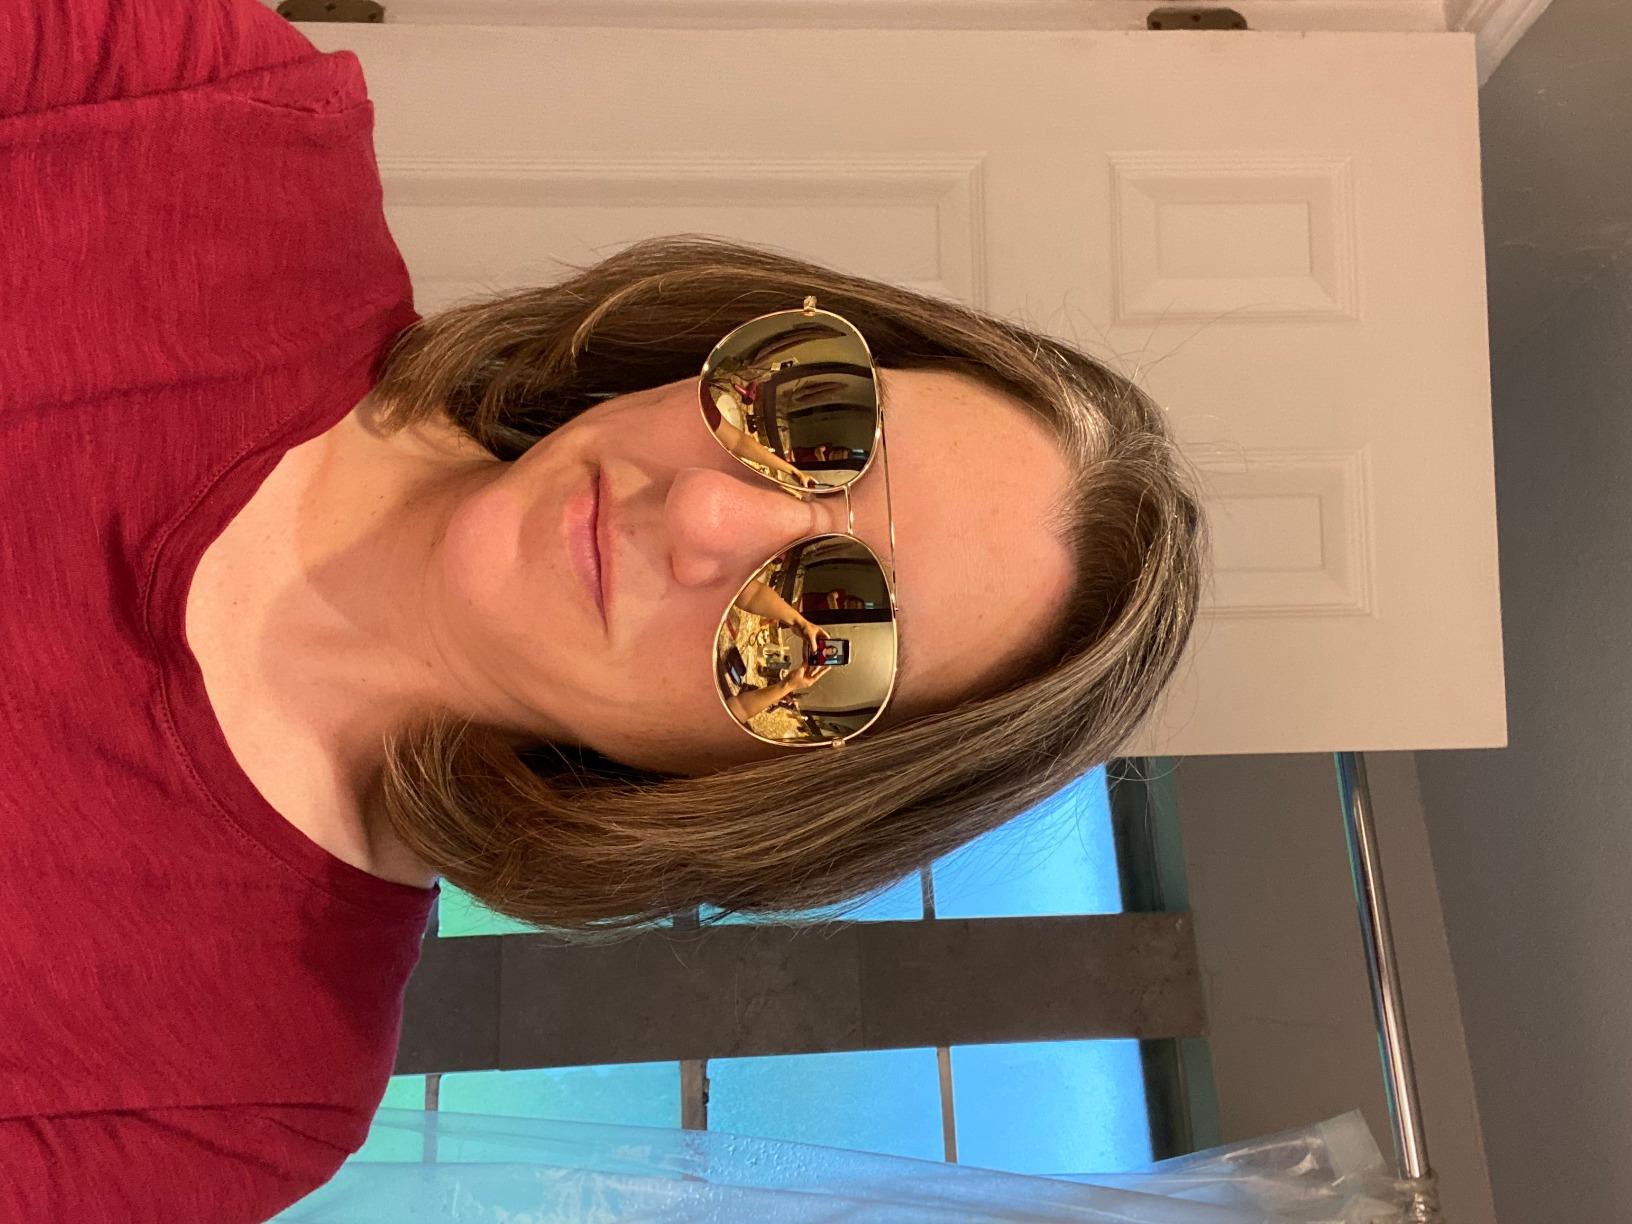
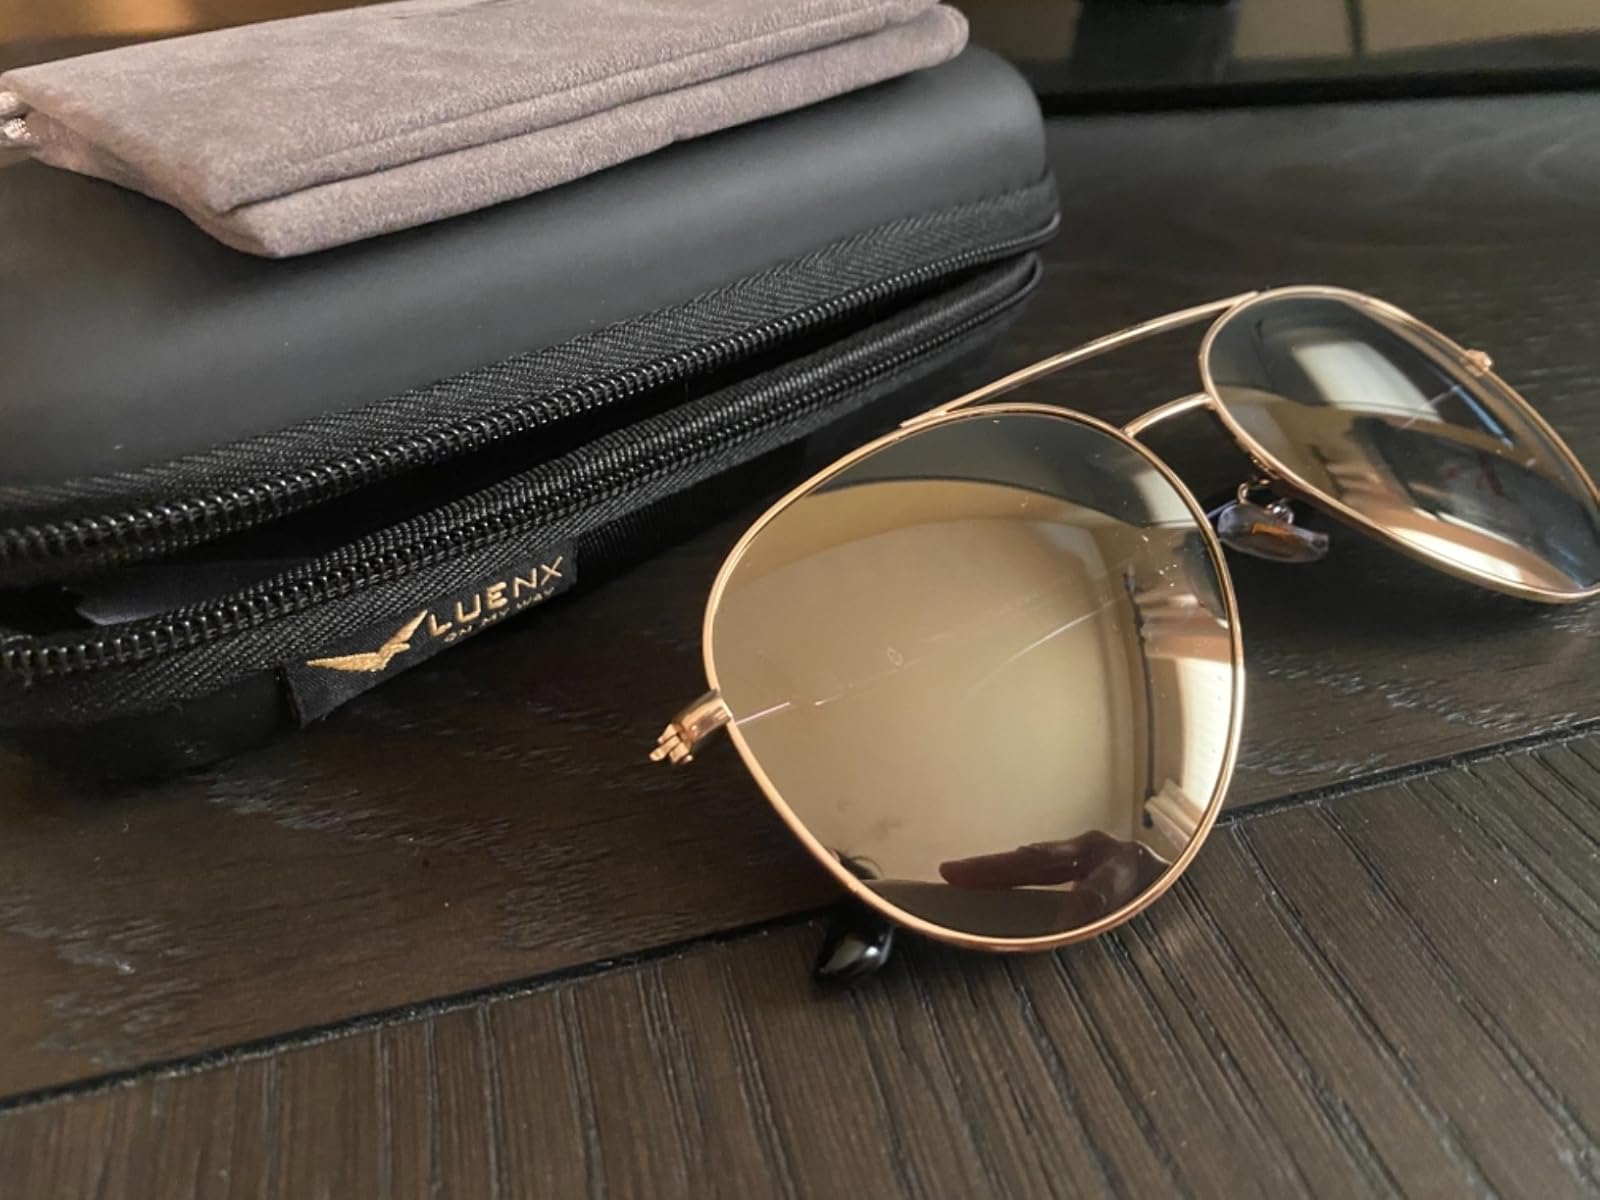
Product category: accessories_sunglasses
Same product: yes